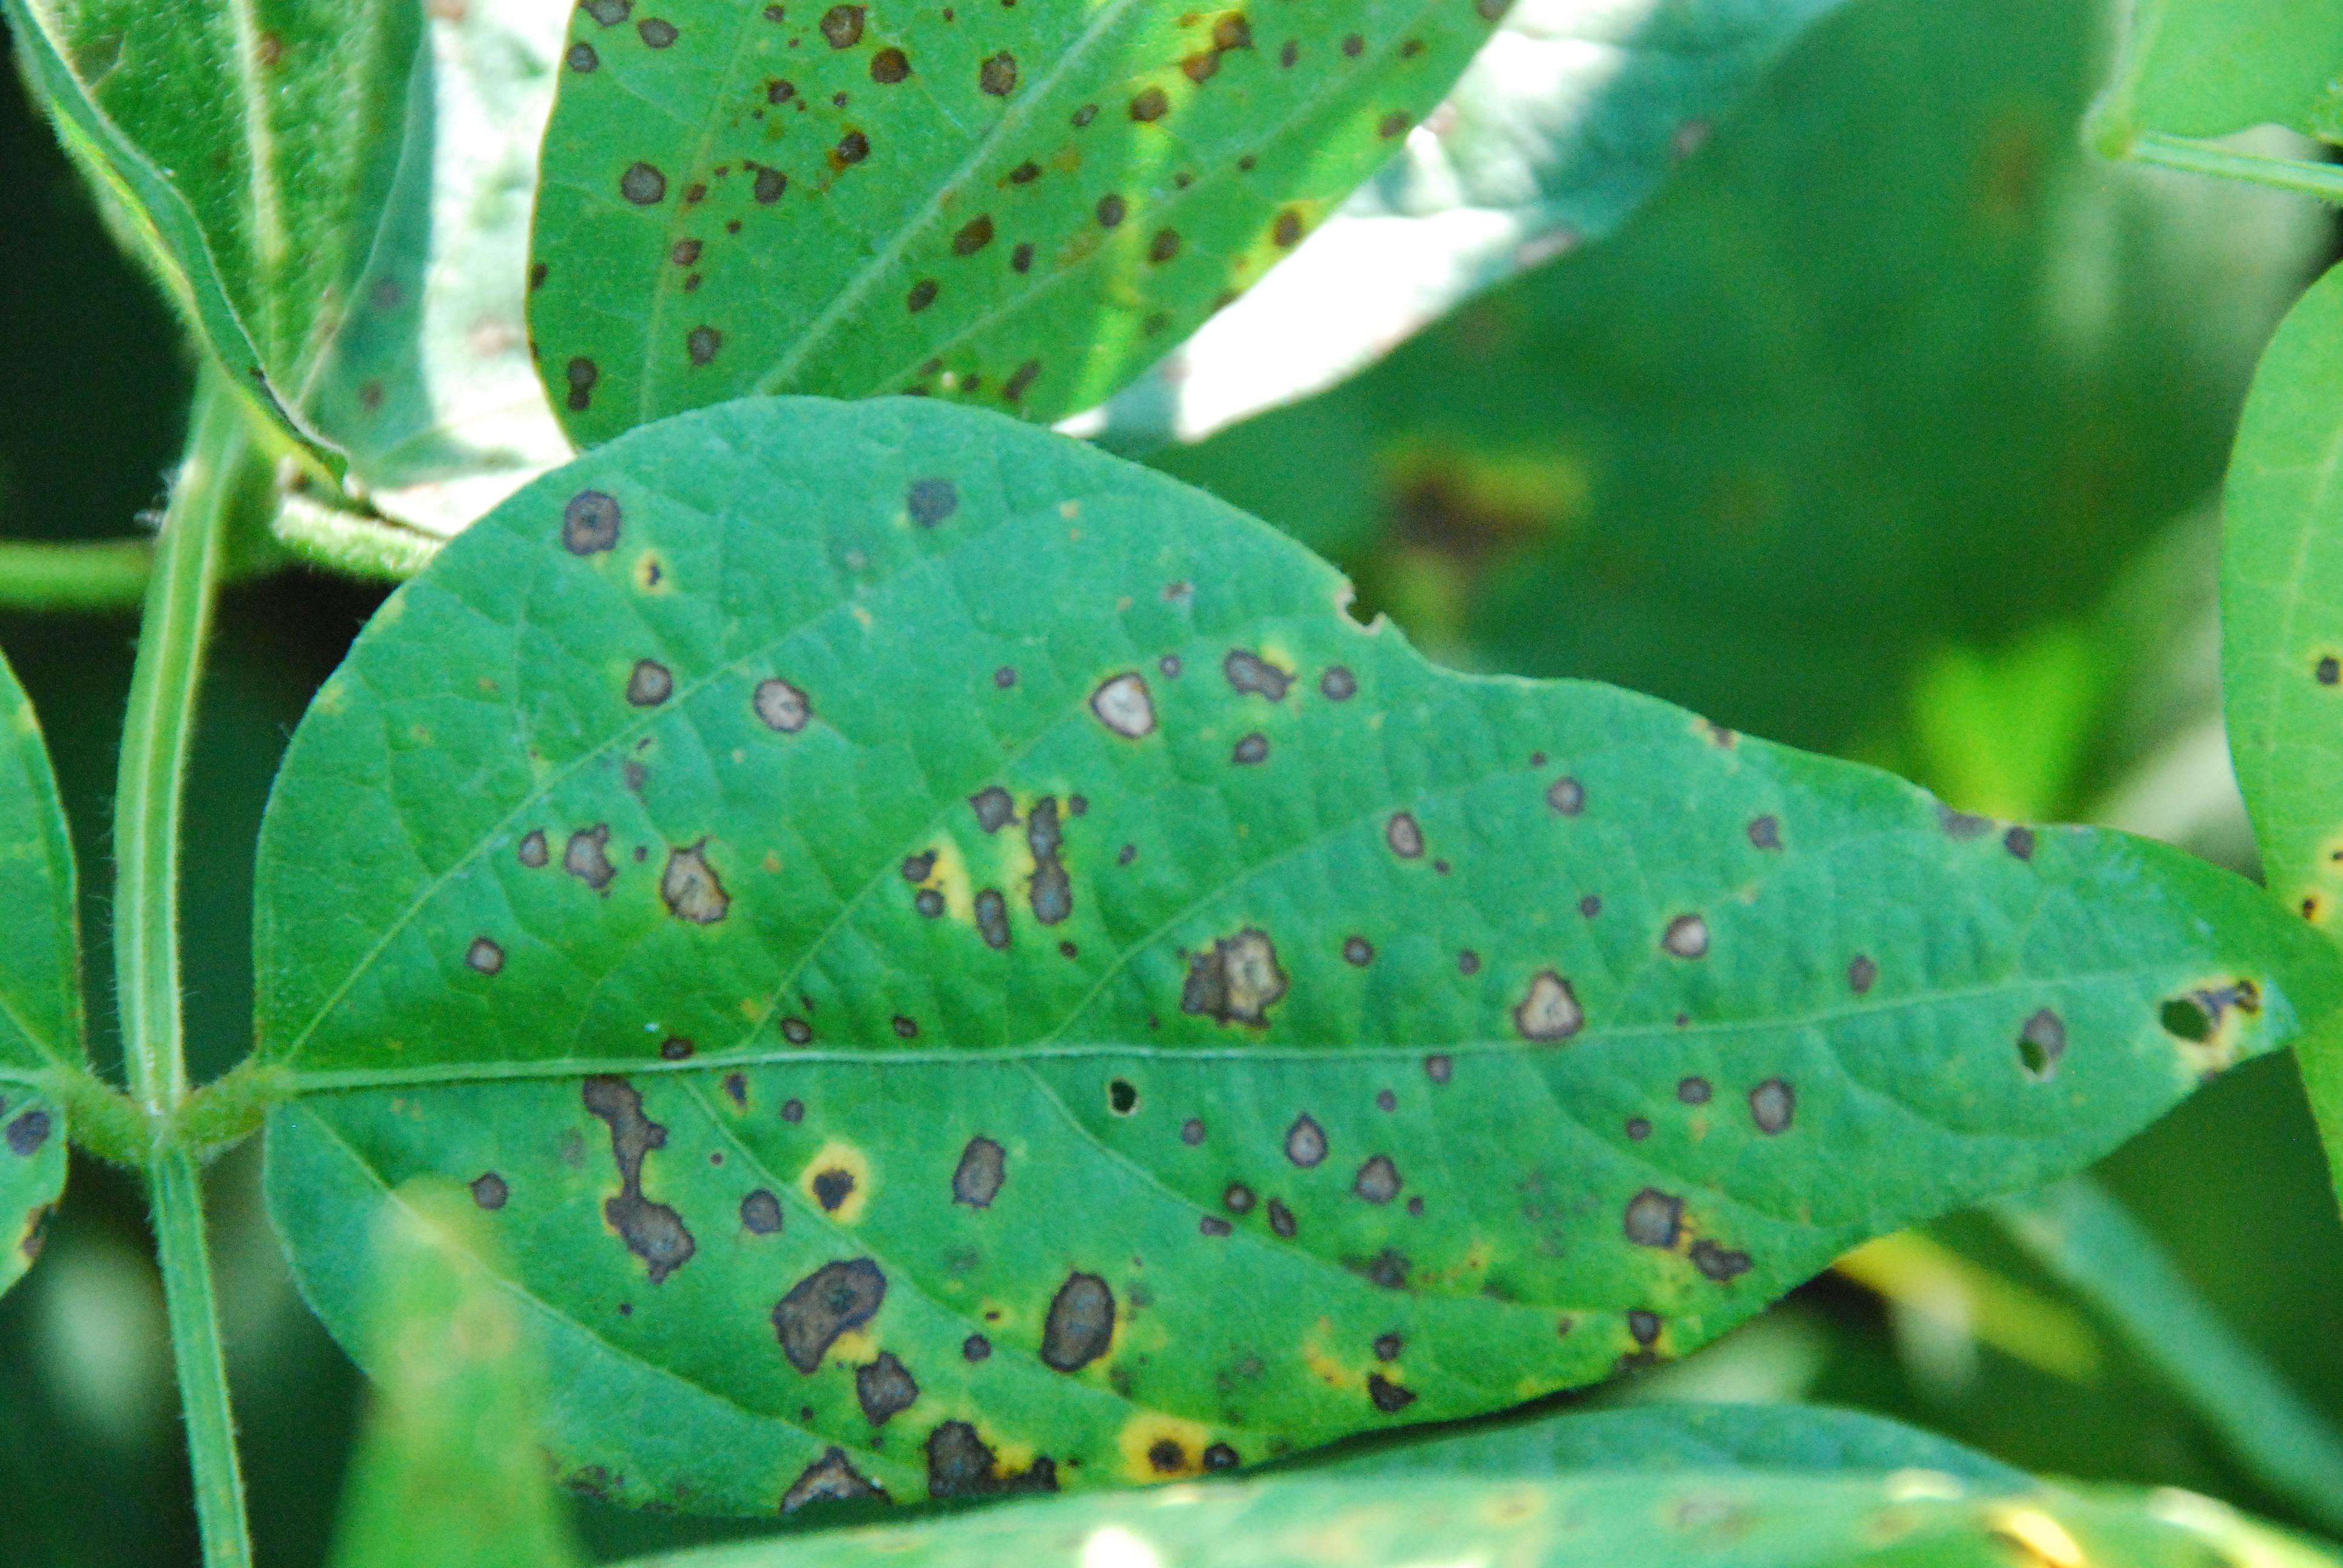
Plant: Soybean
Disease: soybean frog eye leaf spot